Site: brandenburg
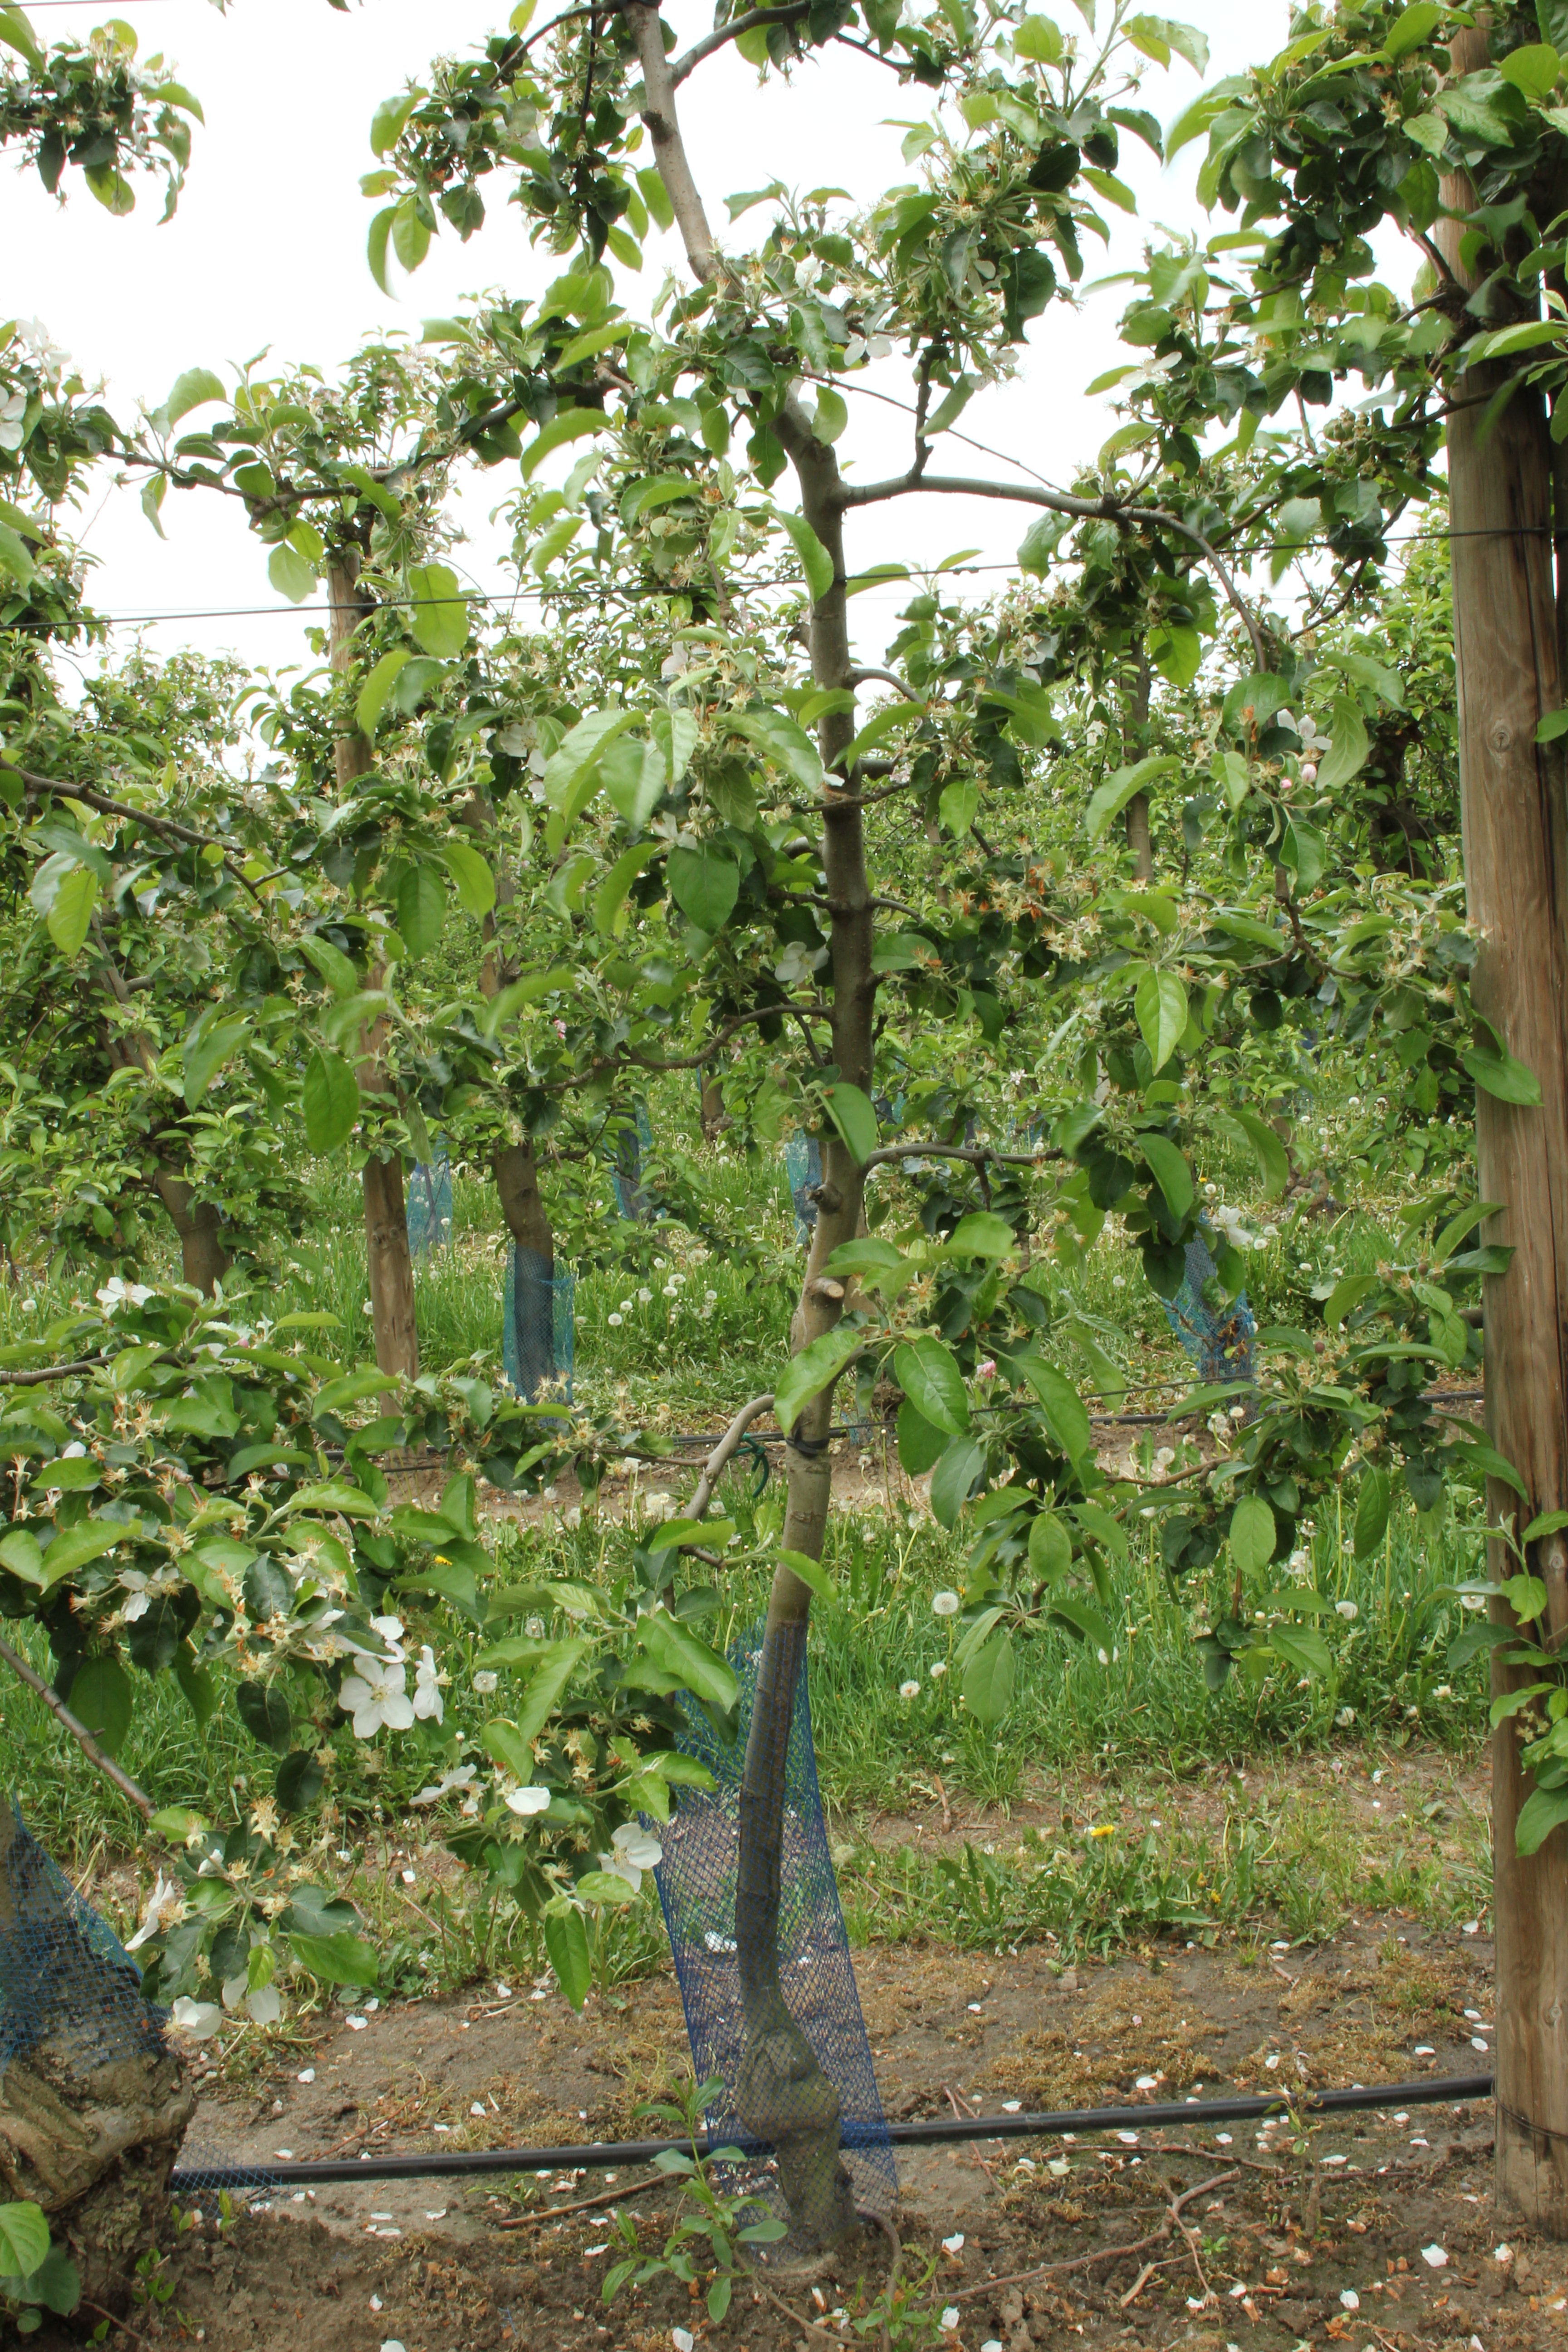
Growth stage (BBCH 67): Flowering